Thrangu Tashi Yangtse Monastery, Nepal

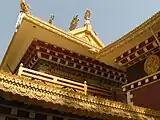
Thrangu Tashi Yangtse Temple

Since it was founded by V.V. Khenchen Thrangu Rinpoche in 1978 the monastery has grown to be the home to more than 250 monks.